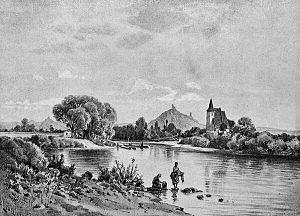
Křesín est une commune du district de Litoměřice, dans la région d'Ústí nad Labem, en République tchèque. Sa population s'élevait à 333 habitants en 2018.